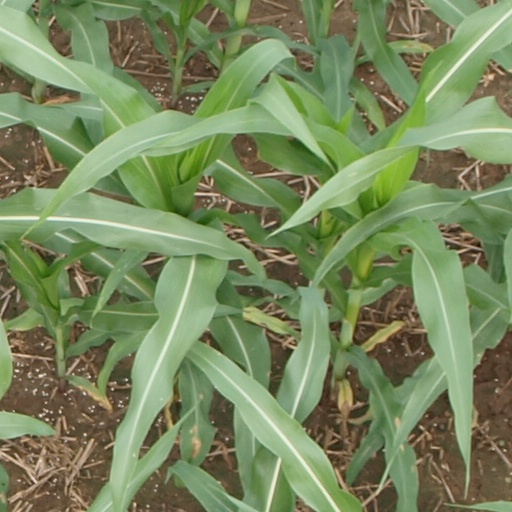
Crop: maize; corn